Campbell–Hagerman College

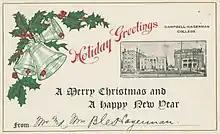
1911 Holiday Greetings card from Mr. and Mrs. B.C. Hagerman, Campbell-Hagerman College

The campus was located at the north-west edge of the center of Lexington, Kentucky on Second Street - and only four blocks away from his previous institution, Hamilton College. Hagerman built the administrative building to the left of the classroom building, and the dormitory - called Argyle Hall - on the right. The women boarding students and the Hagermans lived there in the top four floors, and in the large basement was the kitchen and cafeteria.